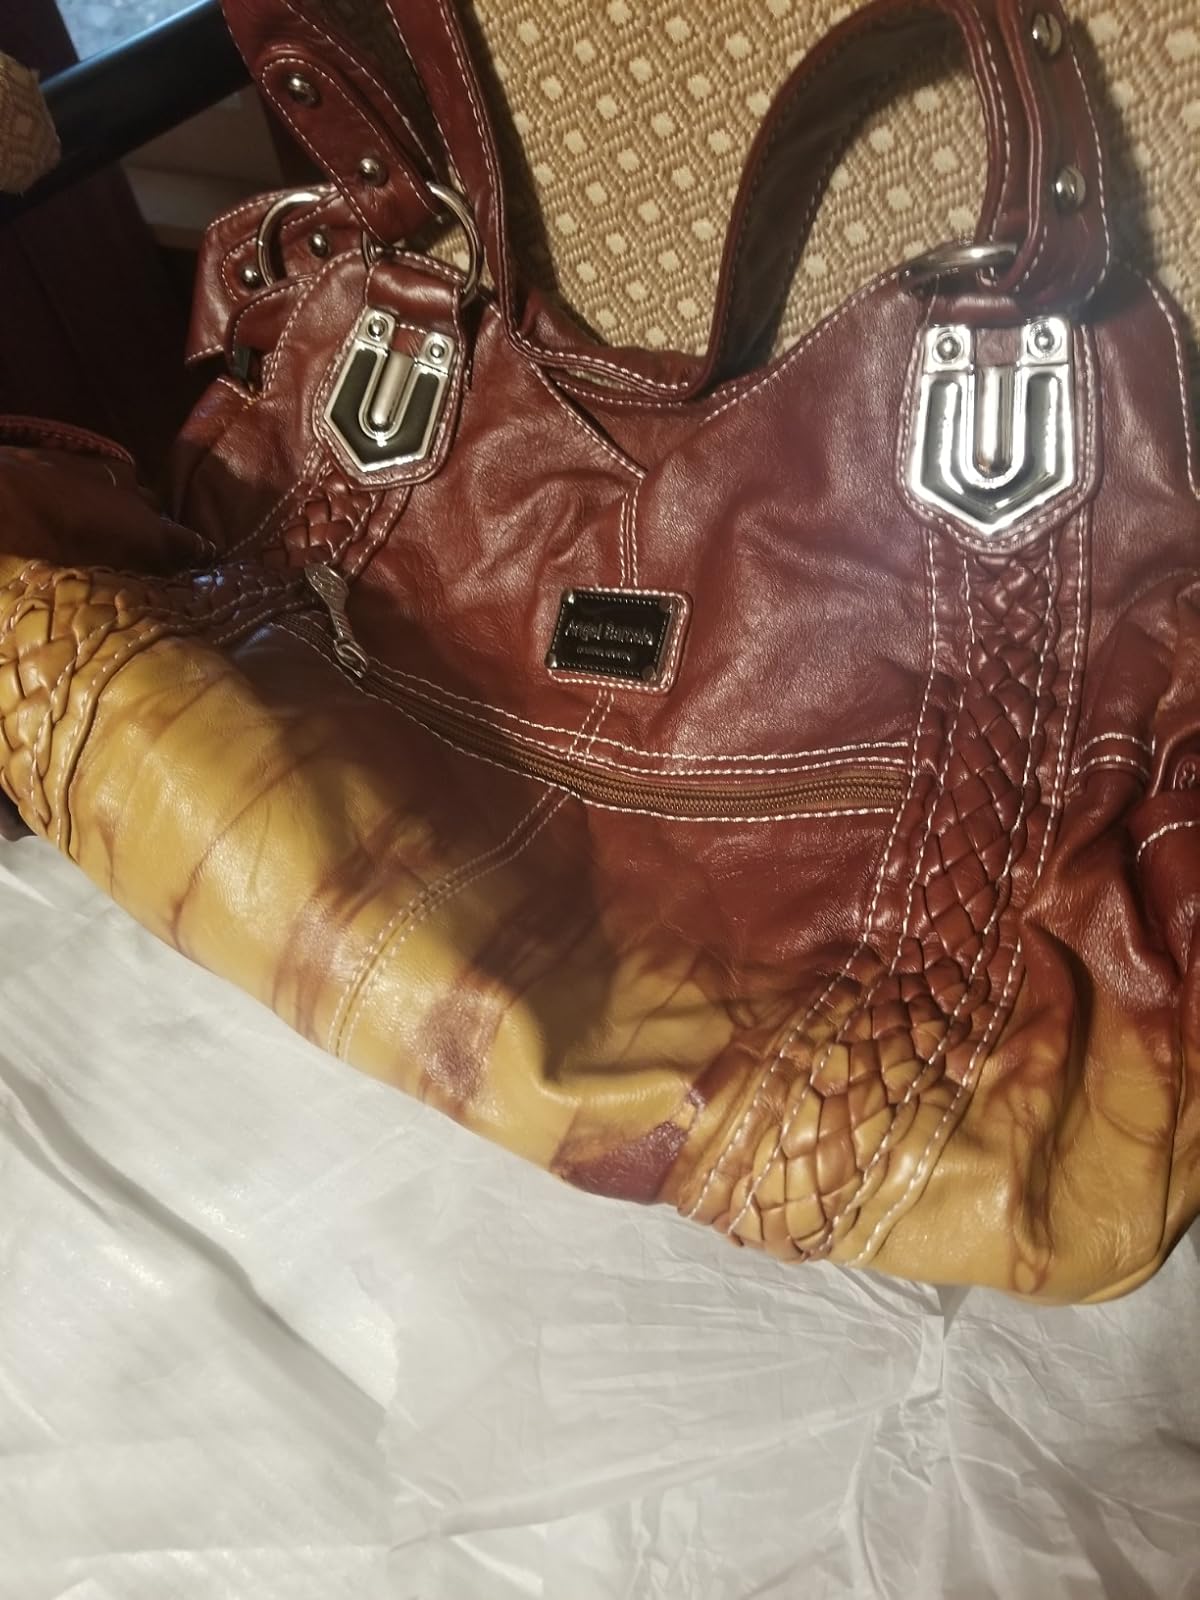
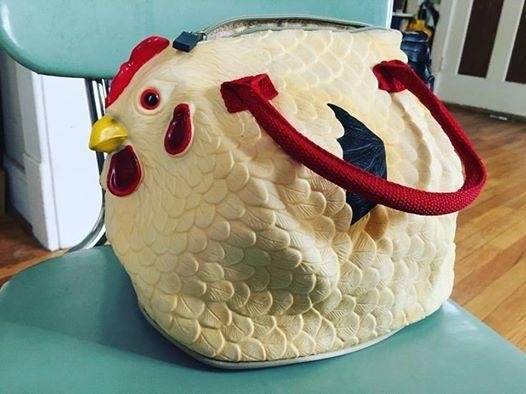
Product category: accessories_handbag
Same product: no